Edna St. Vincent Millay

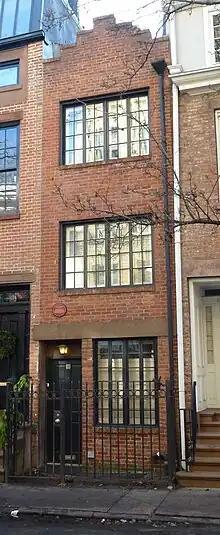

After she graduated from Vassar in 1917, Millay moved to New York City. She lived in Greenwich Village just as it was becoming known as a bohemian writers' haven. She resided in a number of places, including a house owned by the Cherry Lane Theatre and 75½ Bedford Street, renowned for being the narrowest in New York City.